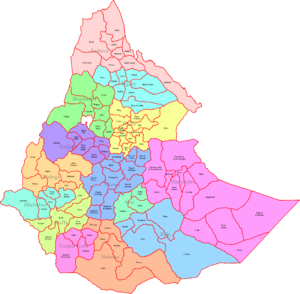
La province de Hararghe a été une des provinces de l'Éthiopie jusqu'en 1995. Sa capitale était Harar. Depuis 1995, la province est divisée principalement entre la région Oromia et la région Somali.
La province de Sidamo est une ancienne province éthiopienne. Sa capitale fut d'abord Yrgalem puis Awasa. Le nom de la province vient de celui du groupe ethnique qui y était majoritaire: les Sidamas. La province a été divisée en 1995 entre la région Oromia, la région des nations, nationalités et peuples du Sud et la région Somali.
Un awraja est une ancienne subdivision administrative de l'Éthiopie, échelon inférieur à la province. Ces subdivisions administratives ont été remplacées en 1995 par une répartition en régions.
La province d'Illubabor était une des provinces de l'Éthiopie. Sa capitale était d'abord Gore puis vers 1978, elle est déplacée à Metou. Le nom « Illubabor » viendrait de deux mots oromos : « Illu », le nom d'un endroit et « Ababor », le nom d'une personne ; « Illu Ababor » est donc une zone appelée « Illu » et appartenant à « Ababor ». Depuis 1995, la province a été divisée entre la région Gambela, la région Oromia et la région des nations, nationalités et peuples du Sud.